Roman County

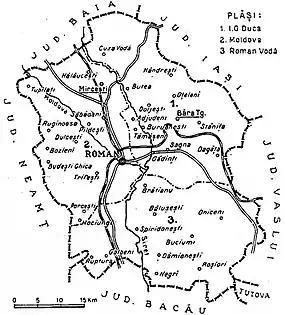
Map of Roman County as constituted in 1938.

Administratively, in 1930, Roman County was divided into two districts ("plăși"):